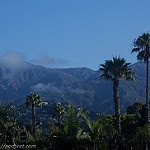
Label: mountain